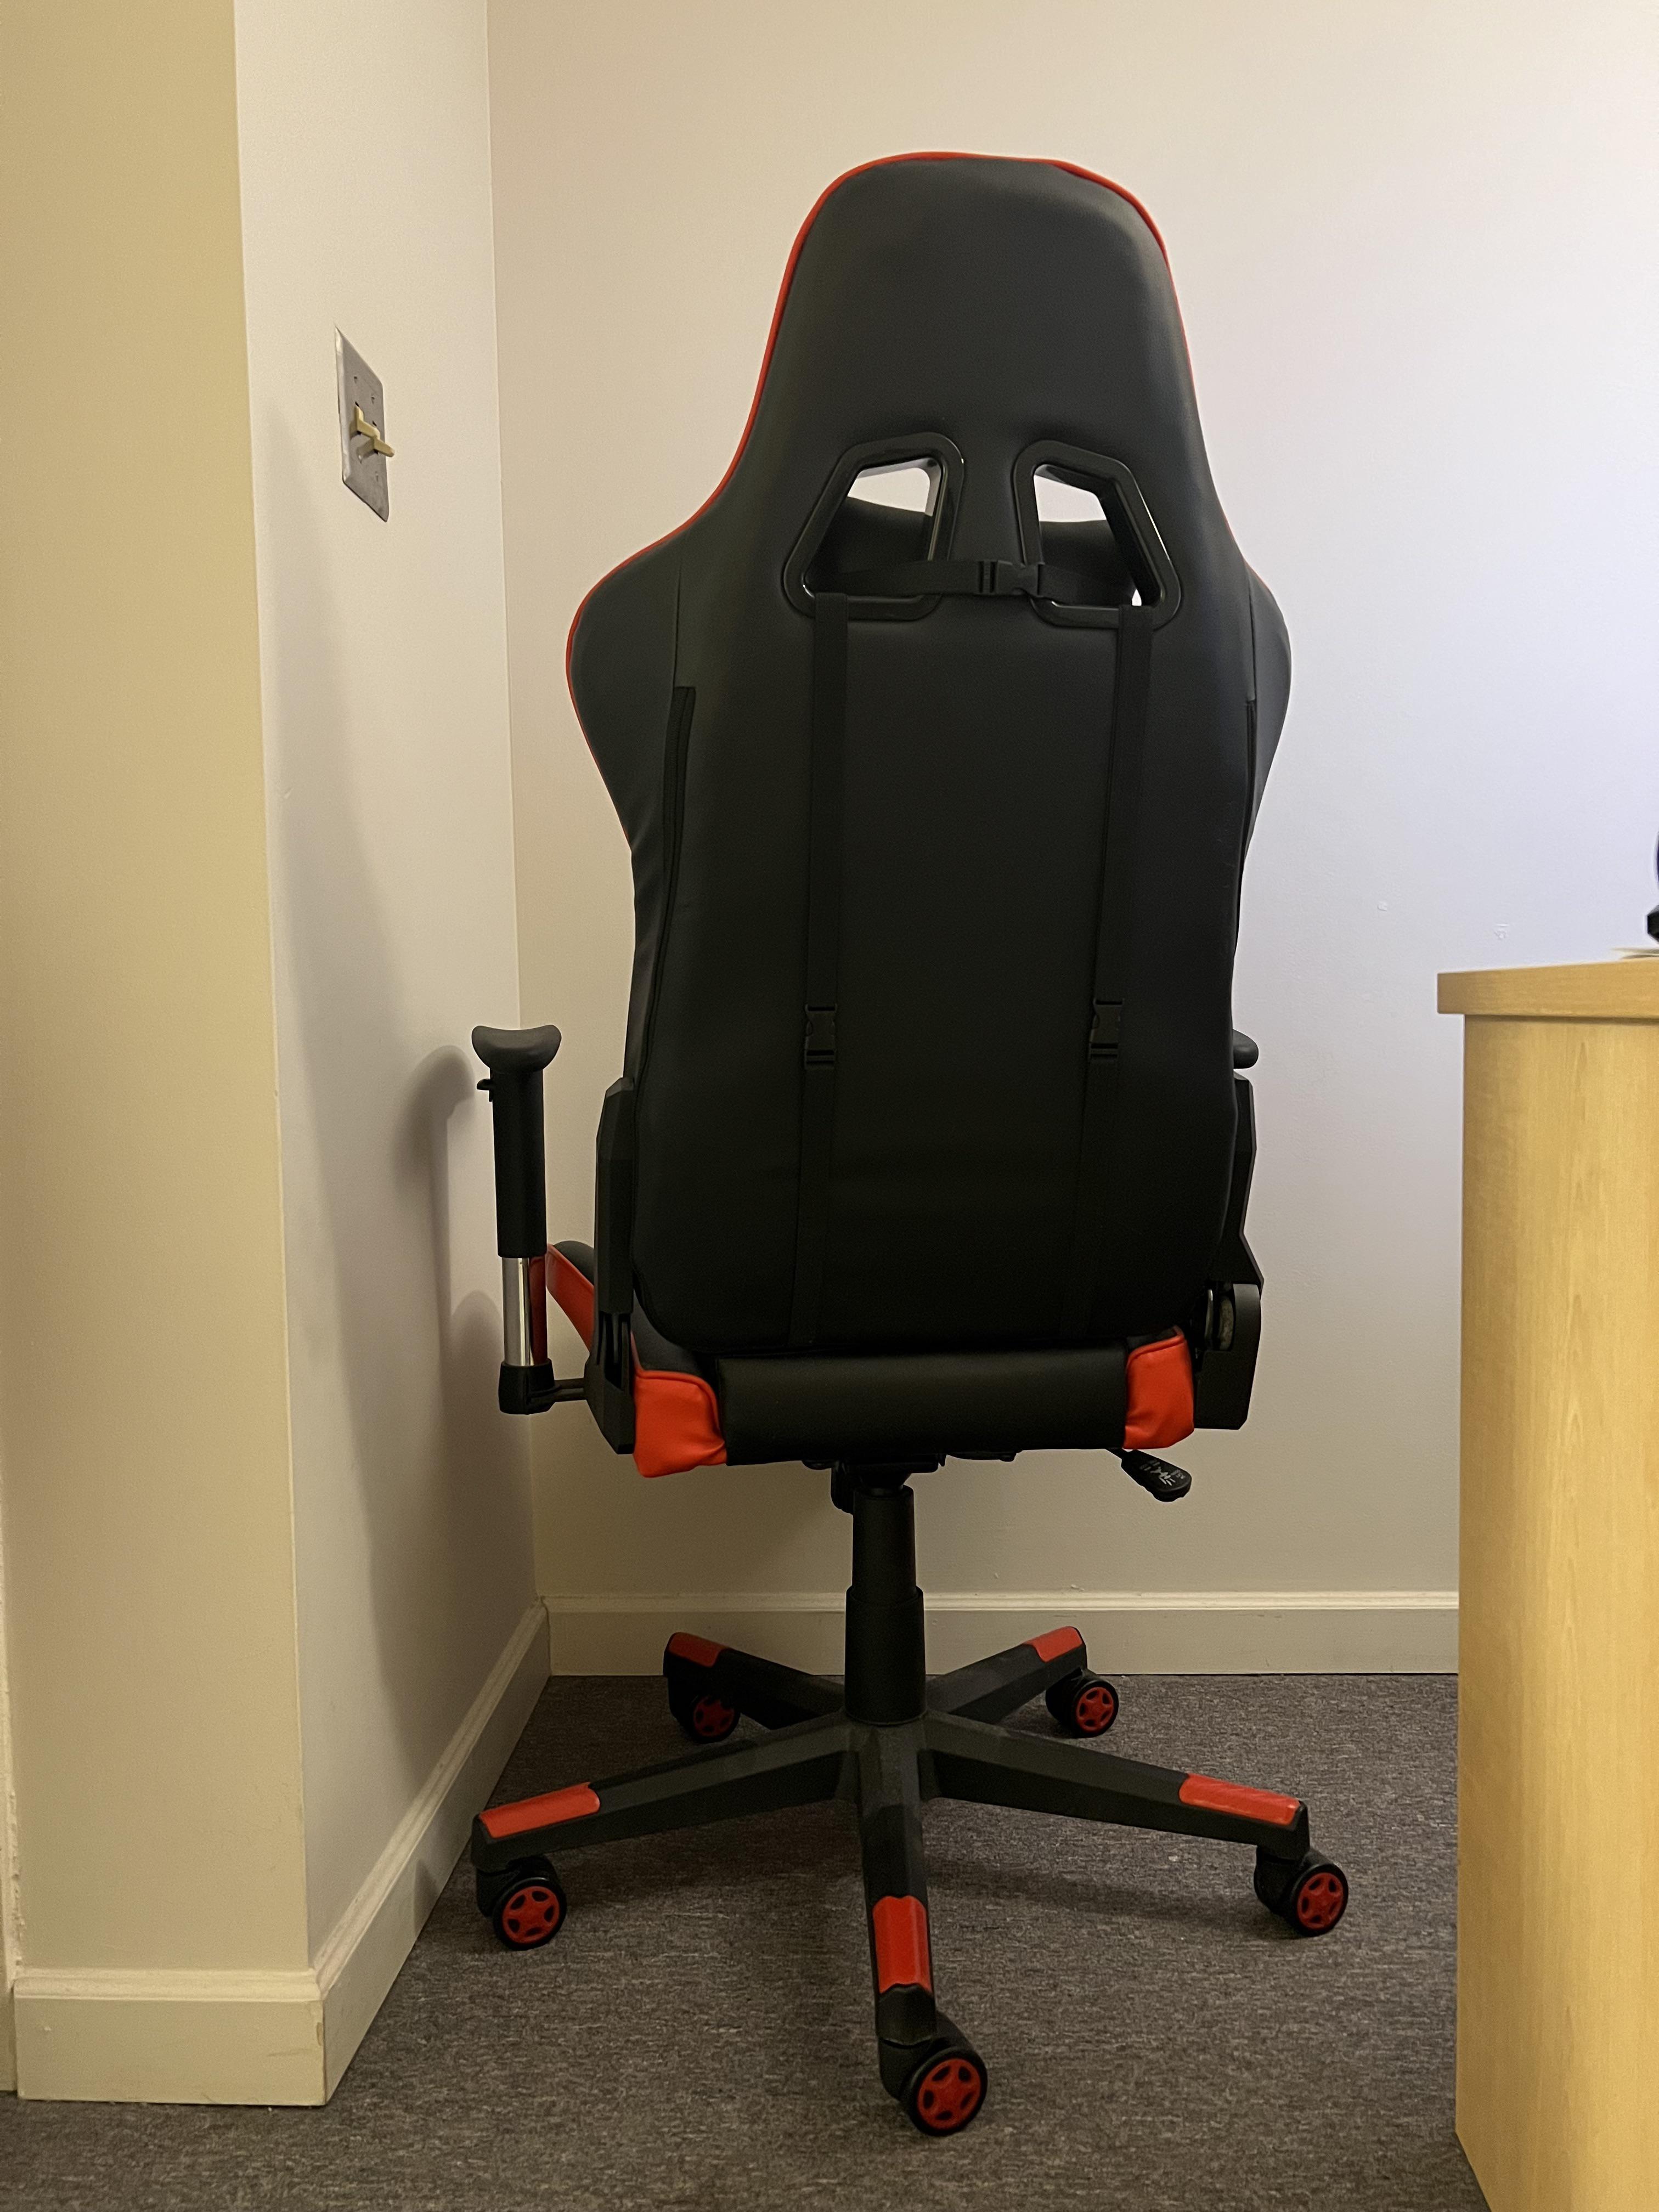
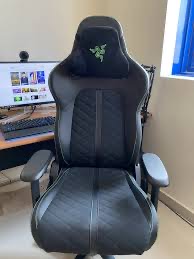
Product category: items_chair
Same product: no